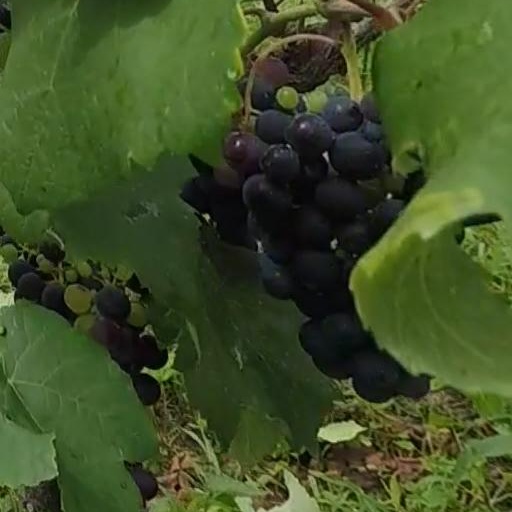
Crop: grape